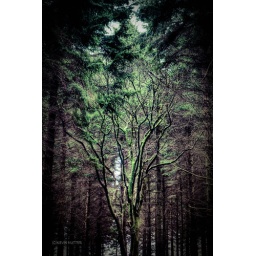
thruscross wood, near otley. A native deciduous tree struggles to breach the canopy of the pine trees.